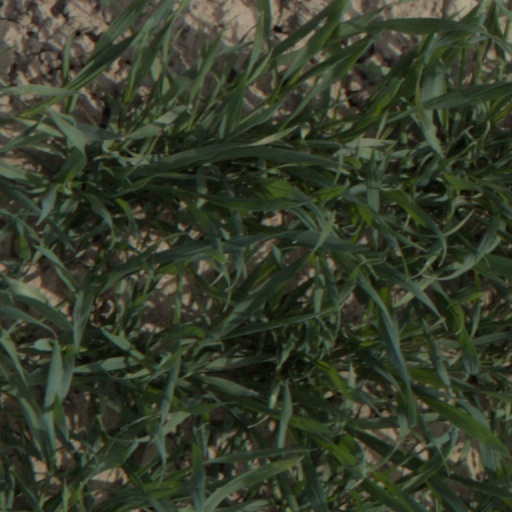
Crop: wheat